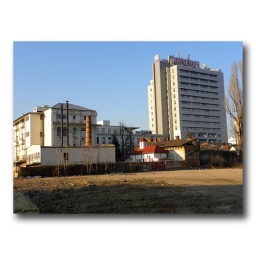
Generali building in Bucharest, as seen from Grivita street